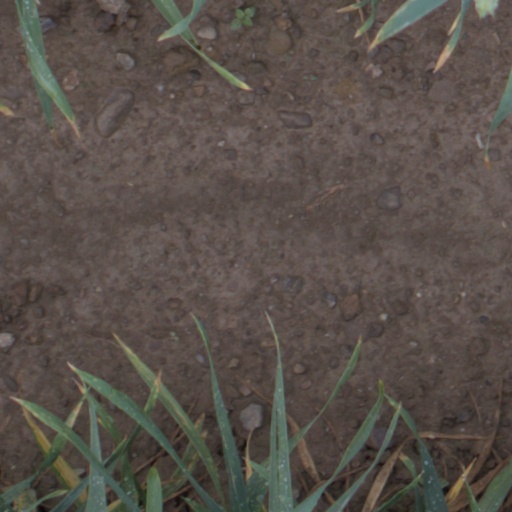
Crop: wheat